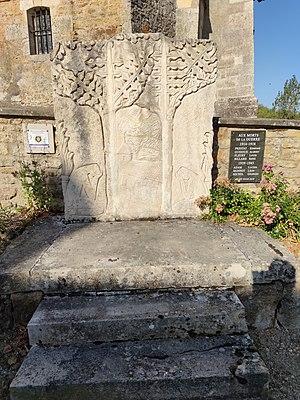
Monument aux morts de Parigny-la-Rose (Nièvre).
Parigny-la-Rose est une commune française, située dans le département de la Nièvre en région Bourgogne-Franche-Comté.